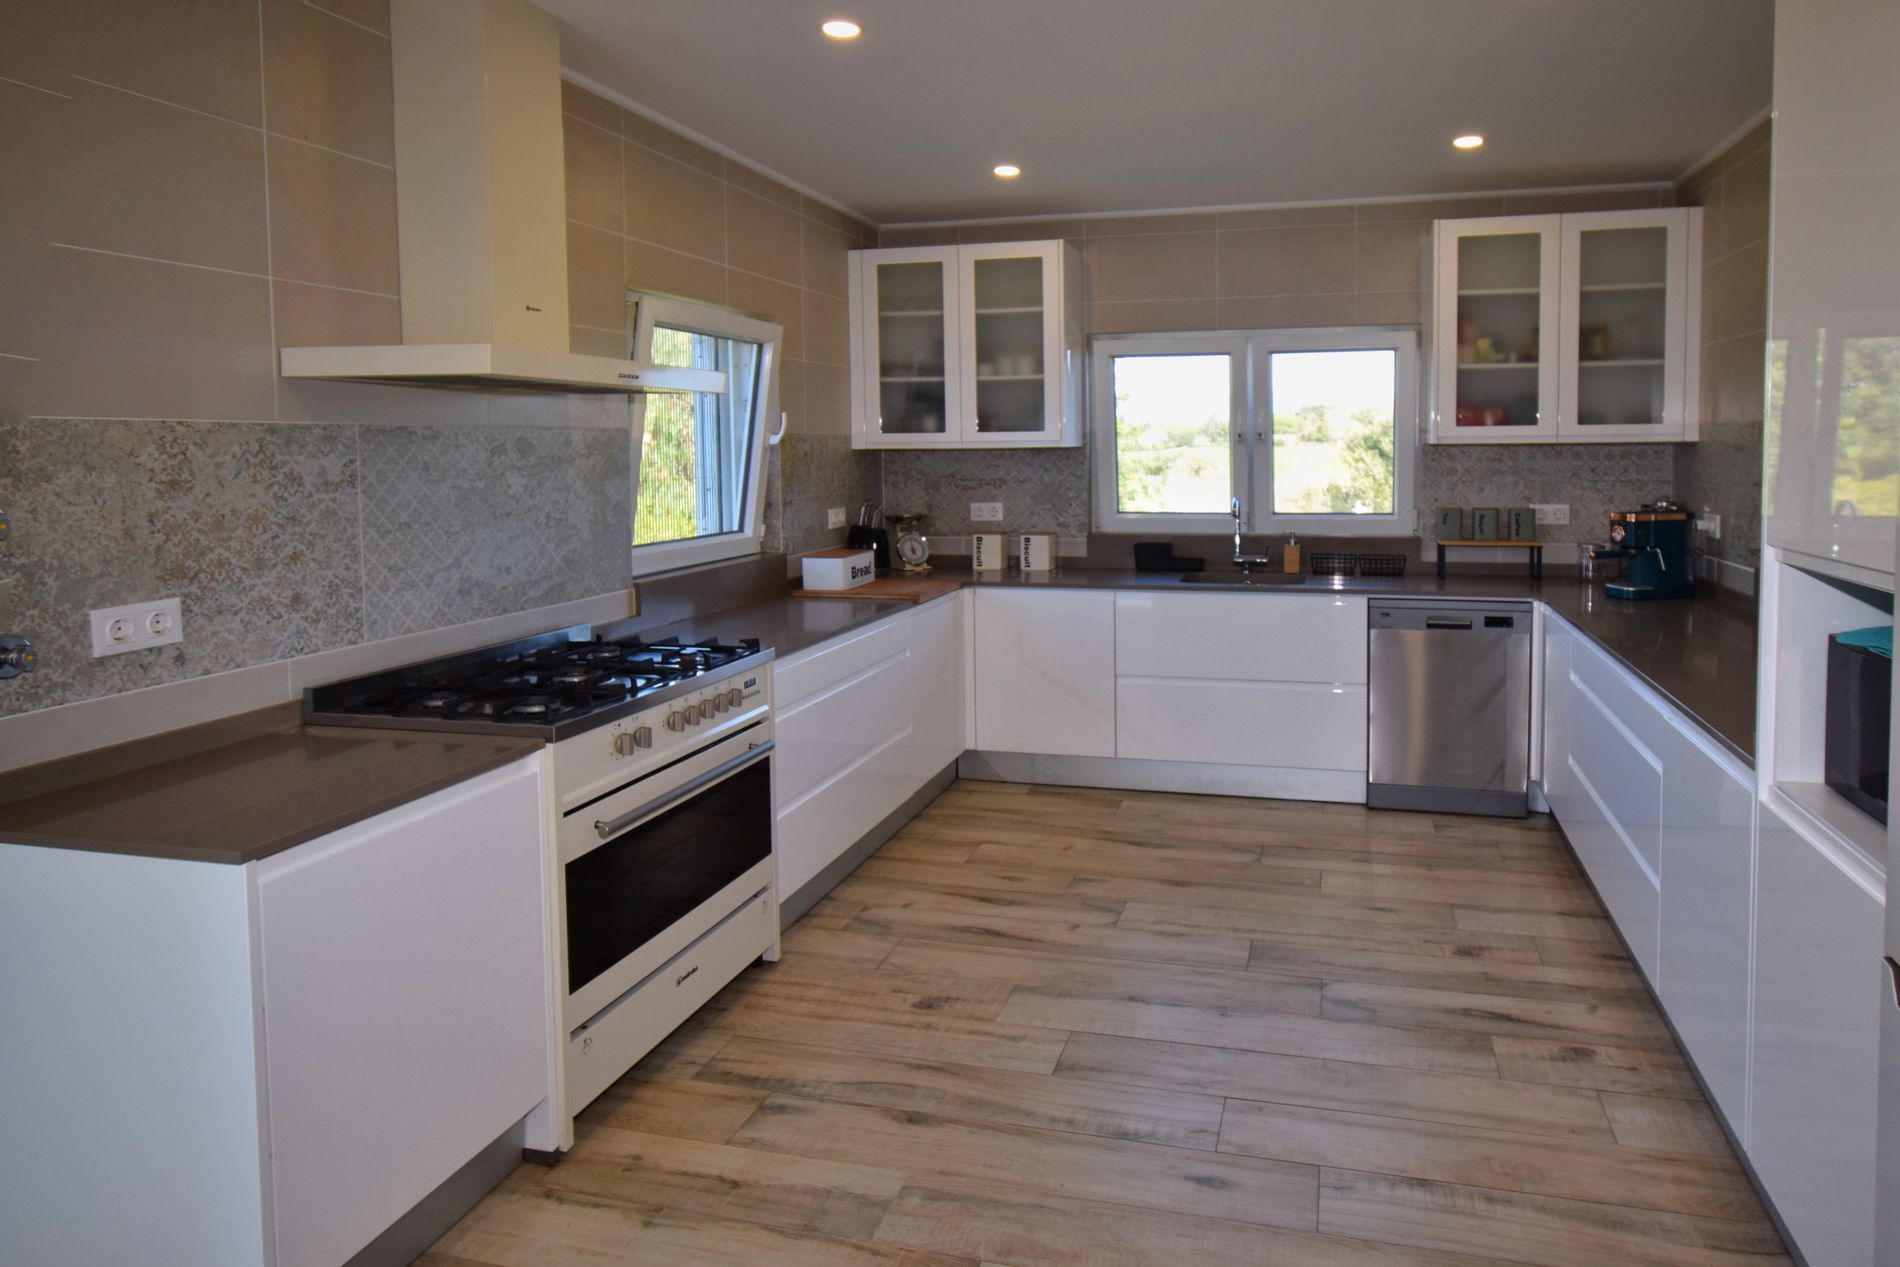
modern kitchen
Image of a modern open-plan kitchen, featuring white units, dark countertops, modern appliances, and wooden floors, with good lighting and large windows.
From the front angle, a modern open-plan kitchen appears, with white units matching dark worktops, modern appliances, and warm wooden floors, with natural light from large windows, creating a modern and comfortable atmosphere in harmonious natural colors (white, brown, gray).
Labels: Indoors, Interior Design, Kitchen, Cooktop, Floor, Flooring, Appliance, Device, Electrical Device, Microwave, Oven, Wood, Kitchen Island, Sink, Sink Faucet, Home Decor, Hardwood, Architecture, Building, Penthouse, window, kitchen units, kitchen scale, kitchenware, dresser, kitchen hood, kitchen wall, kitchen ceiling
Camera: NIKON CORPORATION NIKON D5300
Aperture: F5.6
Exposure: 1/125 sec
ISO: 640
Focal length: 12.0 mm